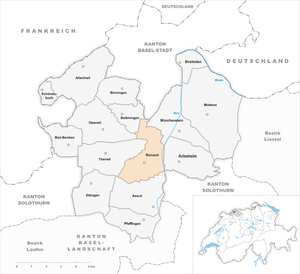
Reinach est une ville et une commune suisse du canton de Bâle-Campagne, située dans le district d'Arlesheim.